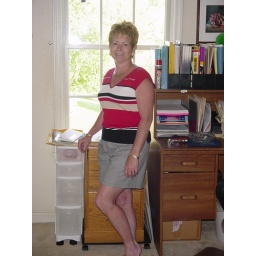
My self-portrait in the computer room of Bonnie Ln house